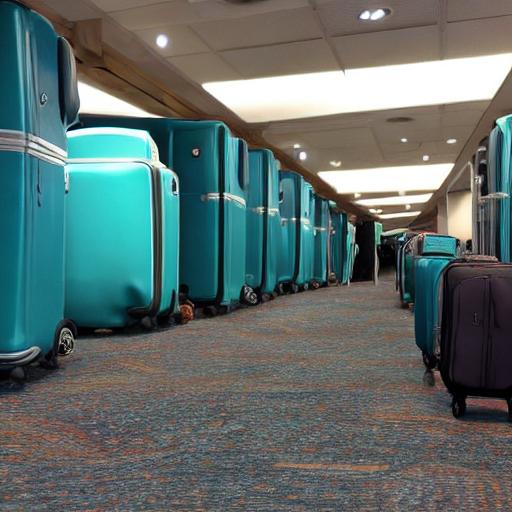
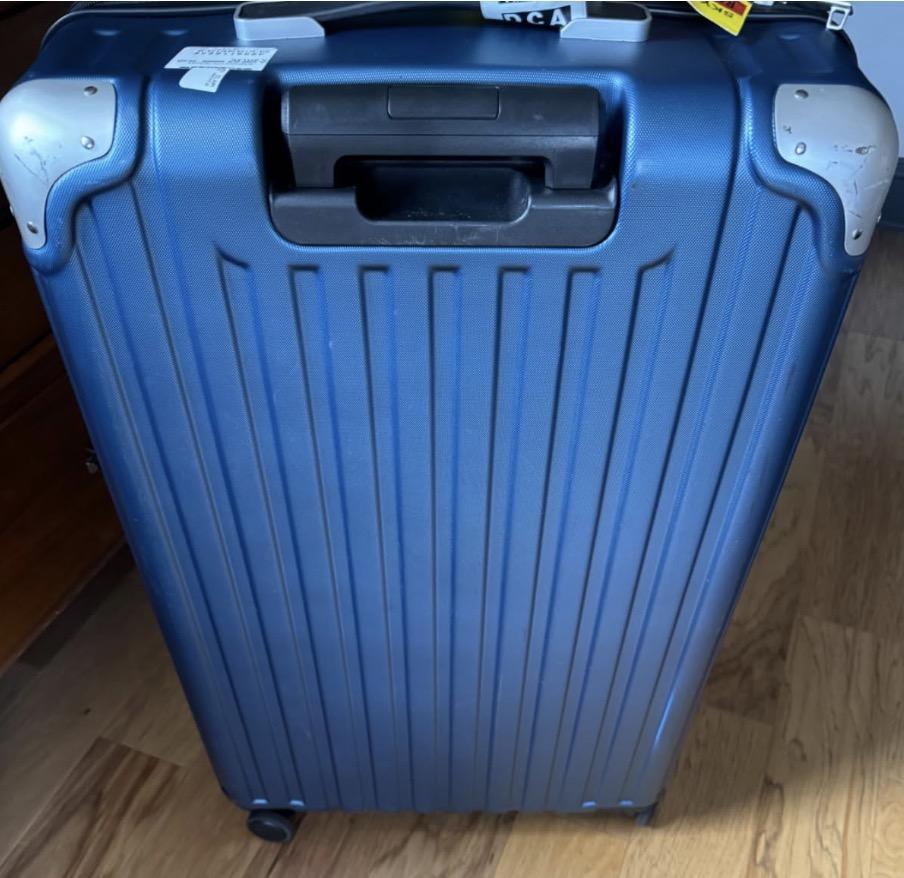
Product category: items_tea
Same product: no